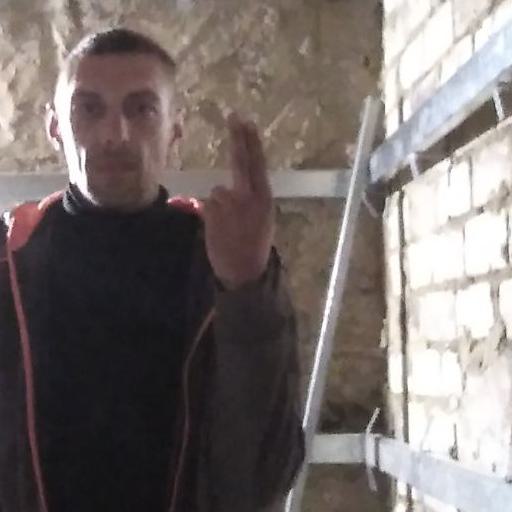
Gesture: two_up_inverted